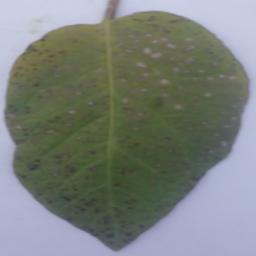
Etiqueta: Tizon_Temprano